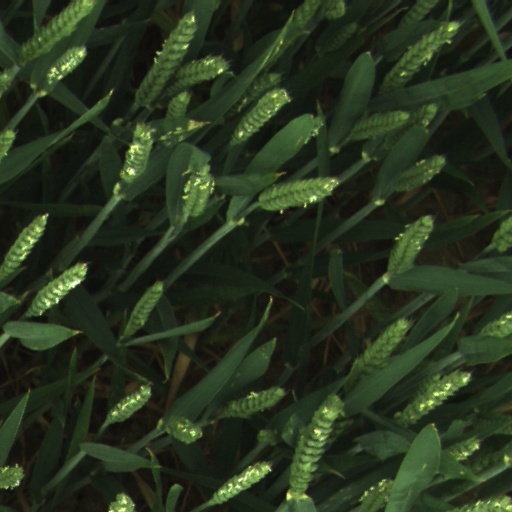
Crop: wheat